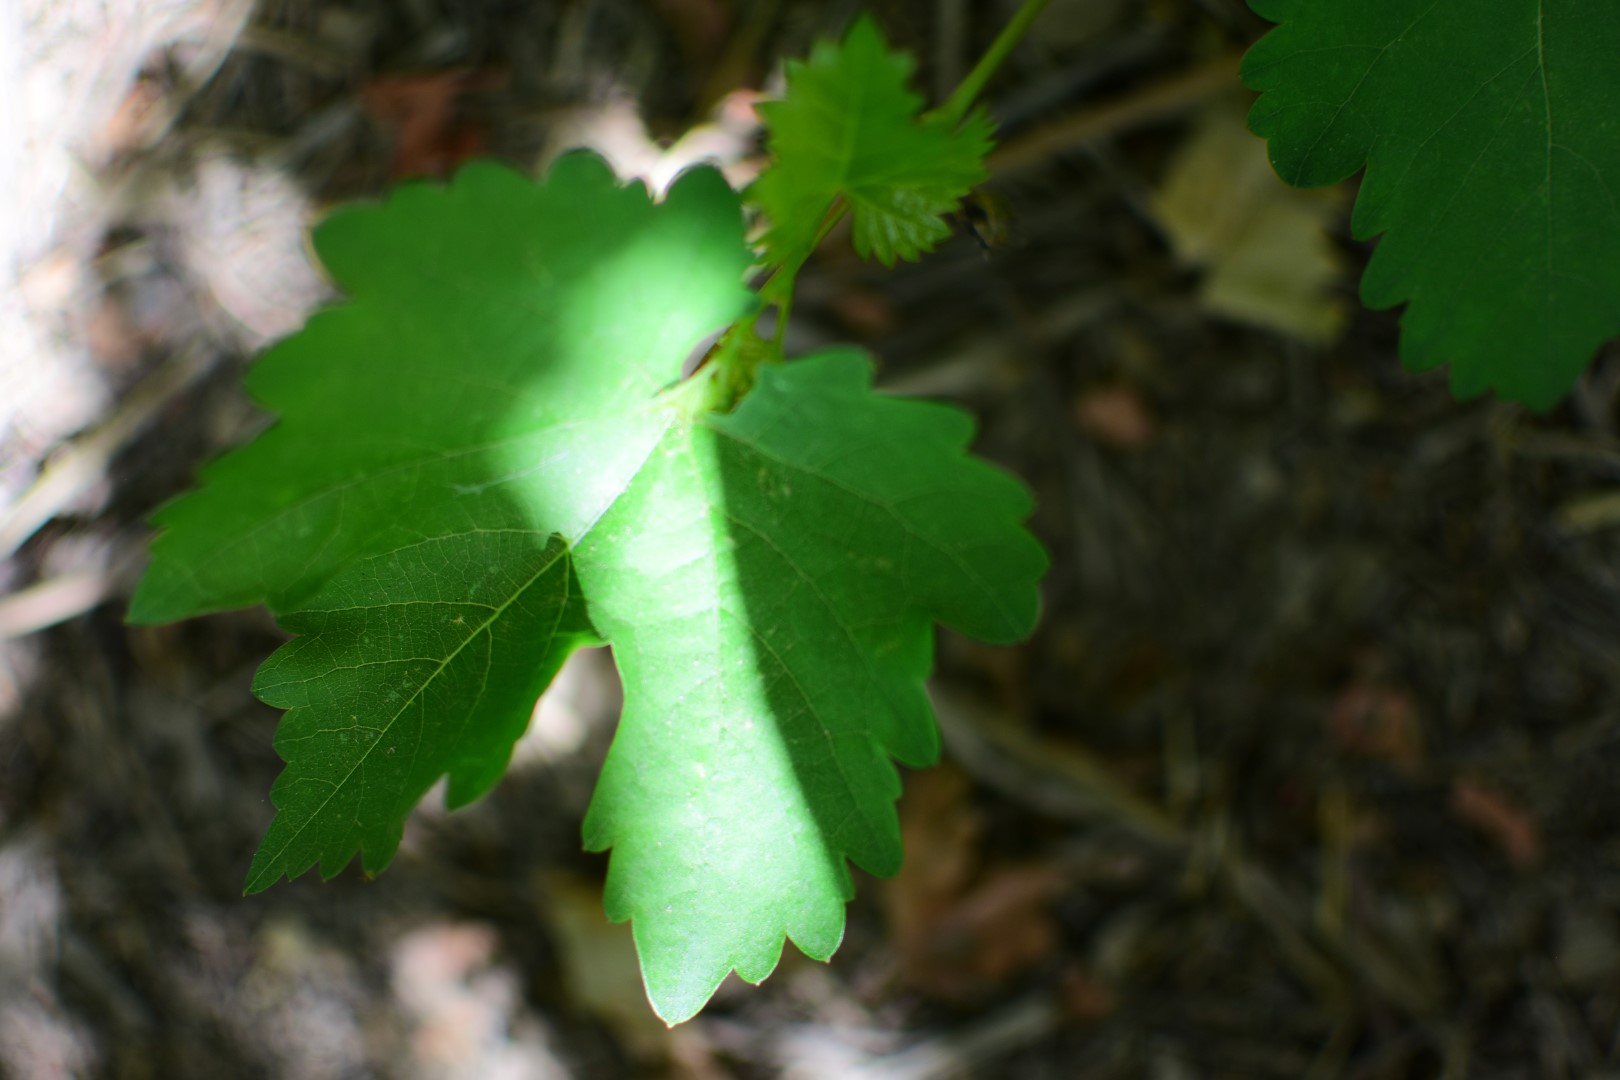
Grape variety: Shdah